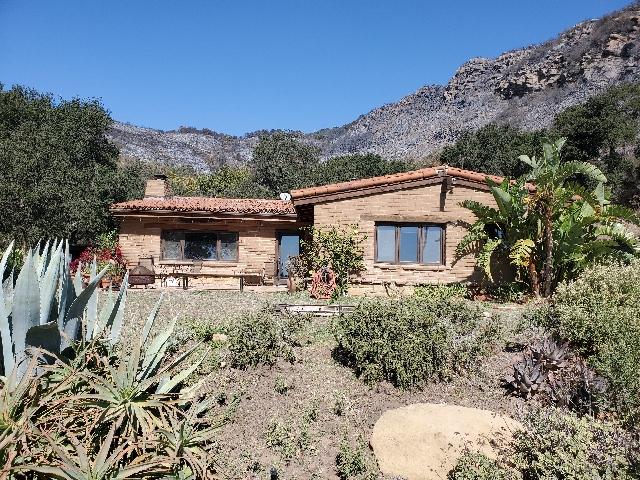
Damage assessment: no_damage